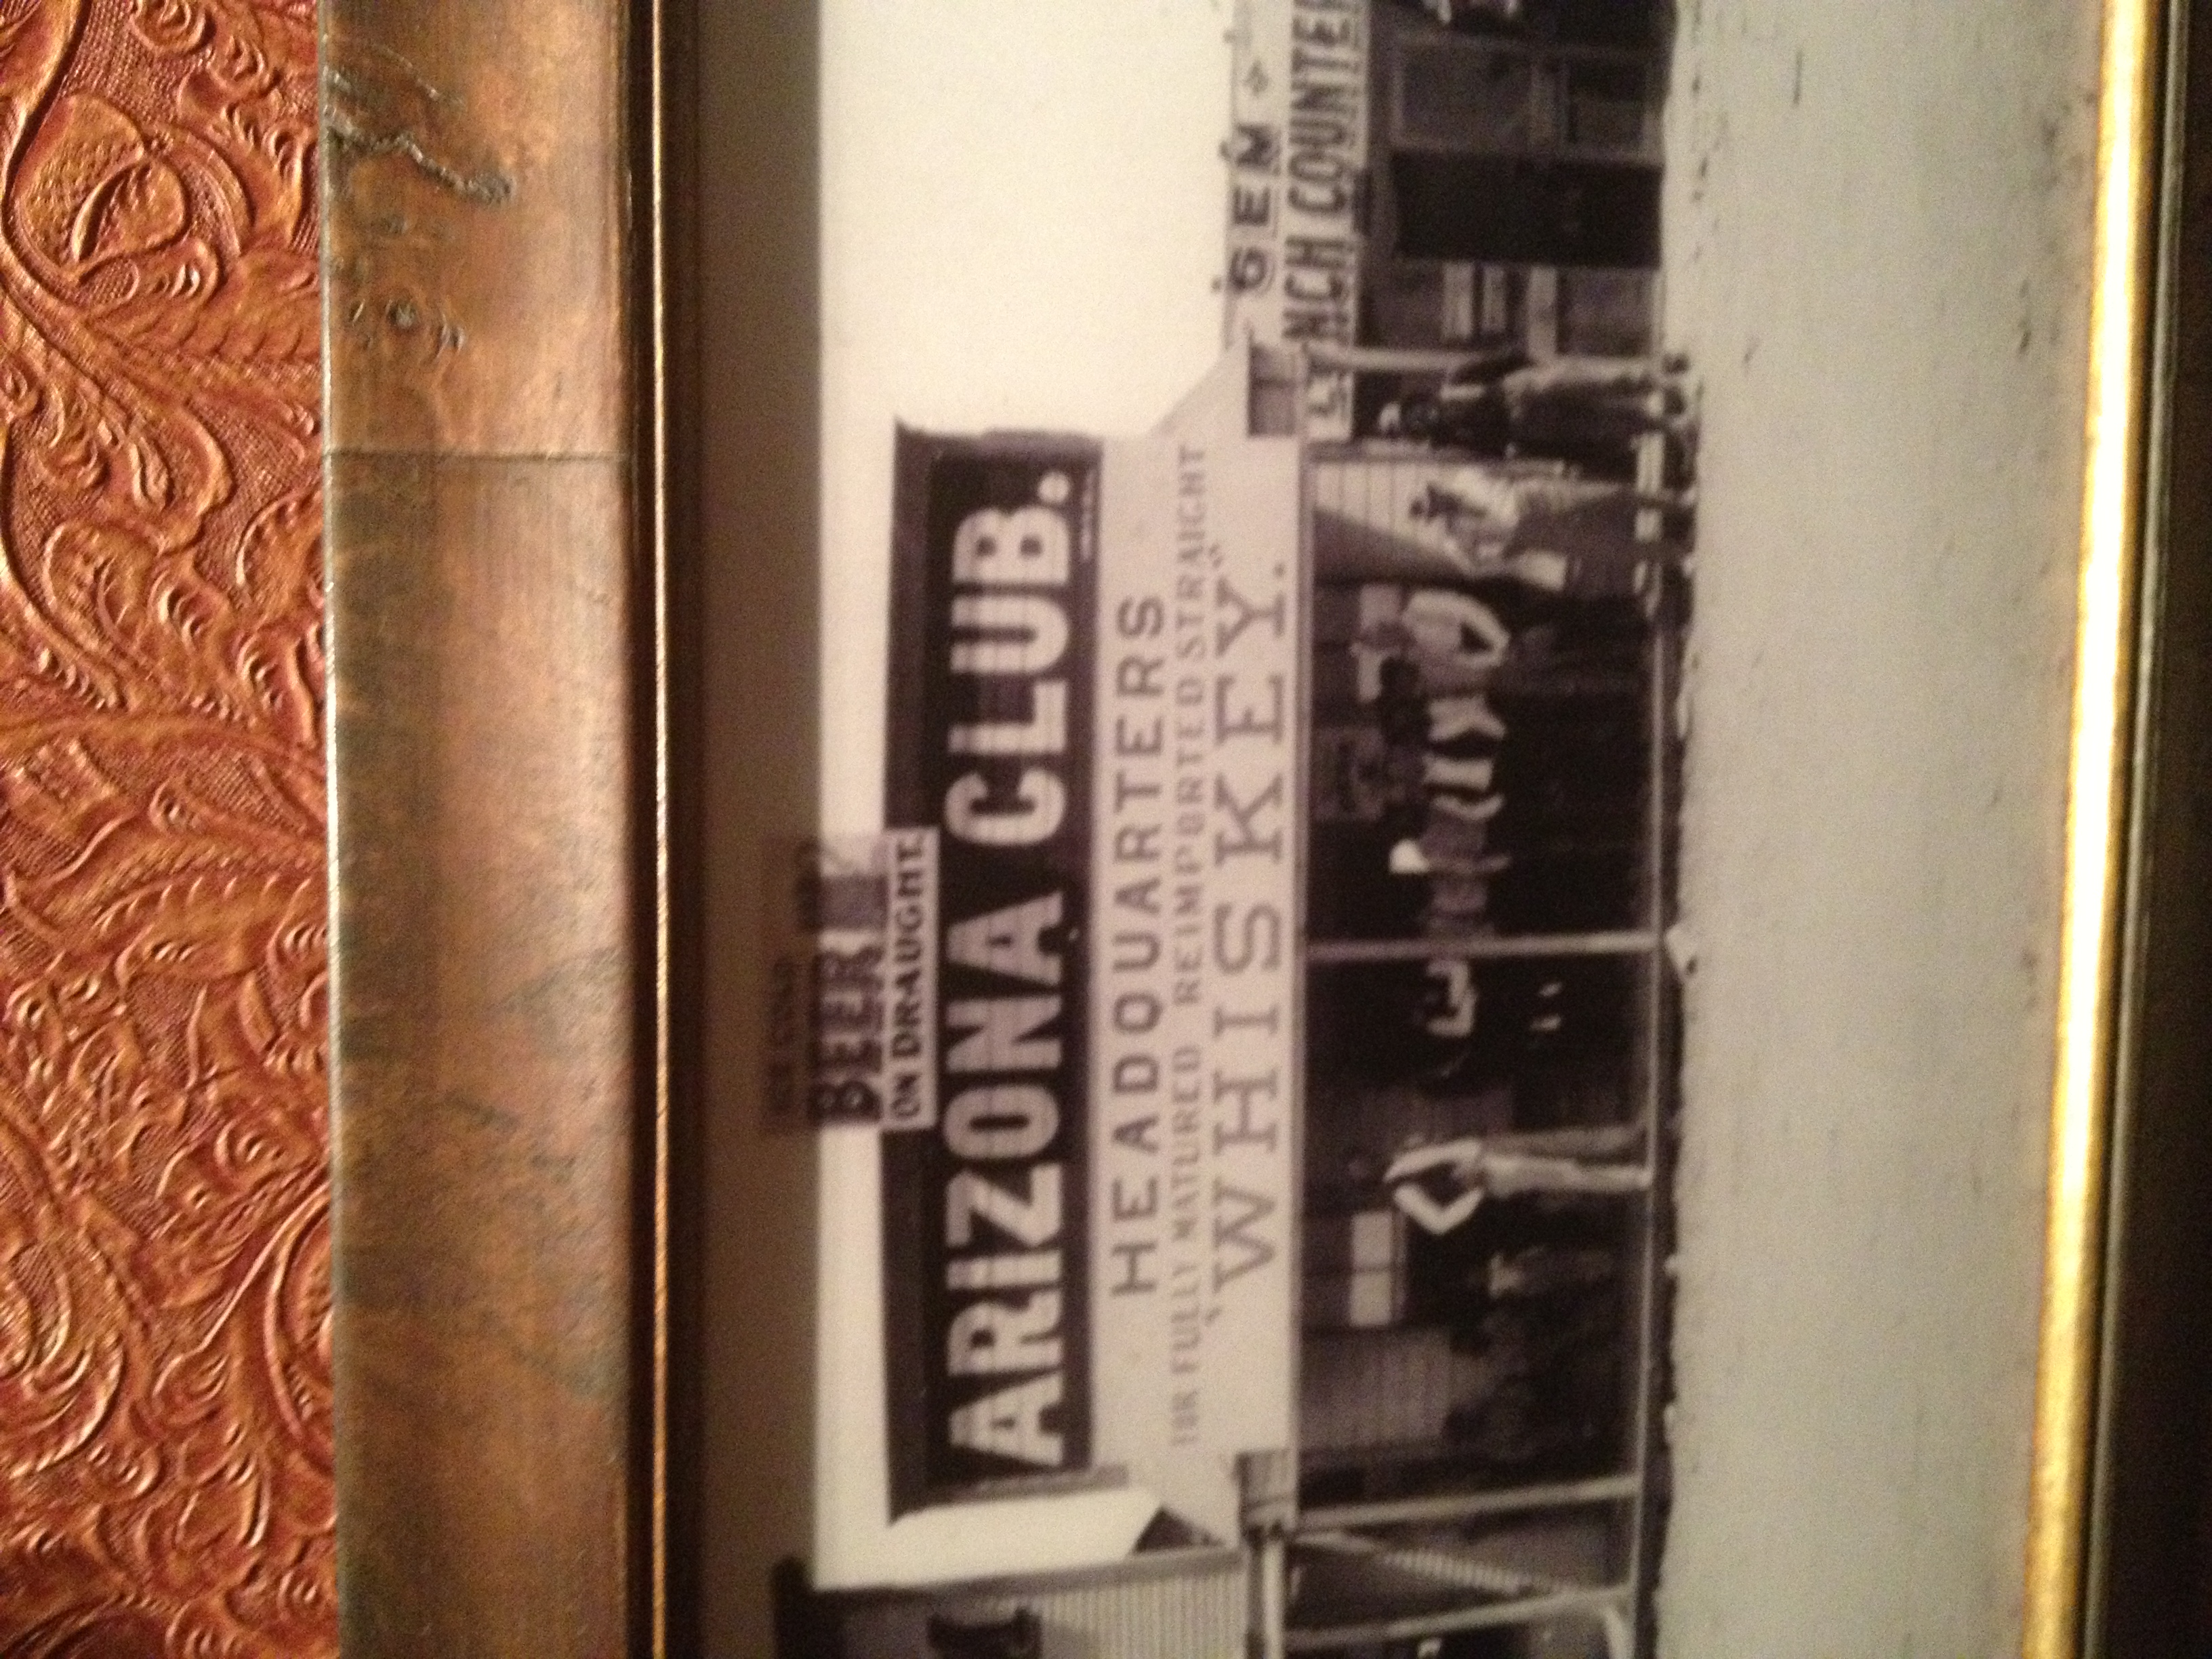
tourist attraction